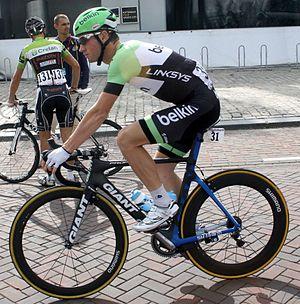
L'équipe cycliste Jumbo-Visma est une équipe néerlandaise de cyclisme professionnel sur route créée en 1996 et ayant le statut d'équipe World Tour.